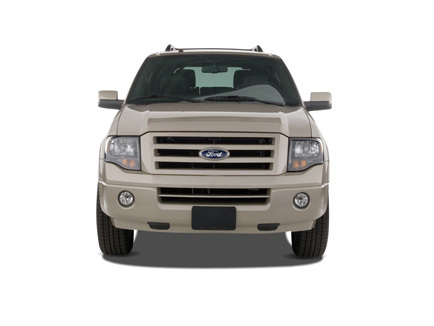
Car model: 2009 Ford Expedition EL SUV